Arbrissel

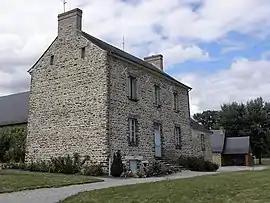
Town hall

Arbrissel (Gallo: "Arbeczèu") is a commune in the Ille-et-Vilaine department in Brittany in northwestern France.